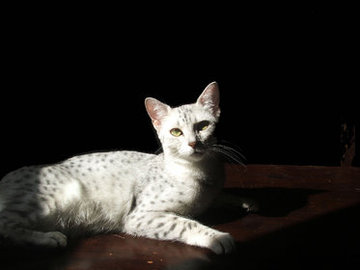
Animal: cat
Breed: egyptian_mau